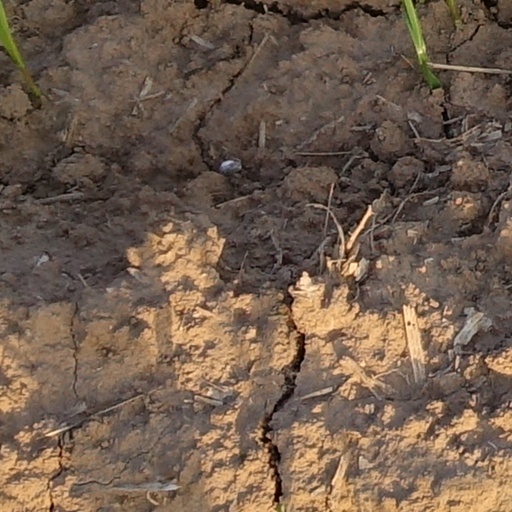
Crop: wheat